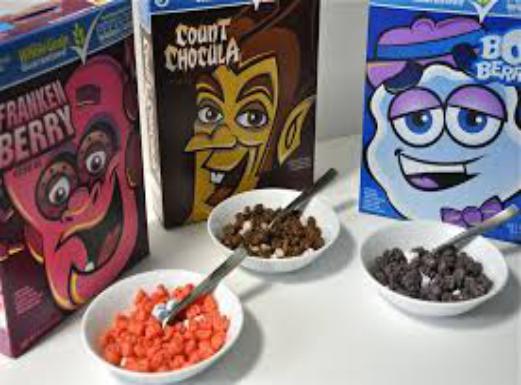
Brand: Count Chocula
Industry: Food